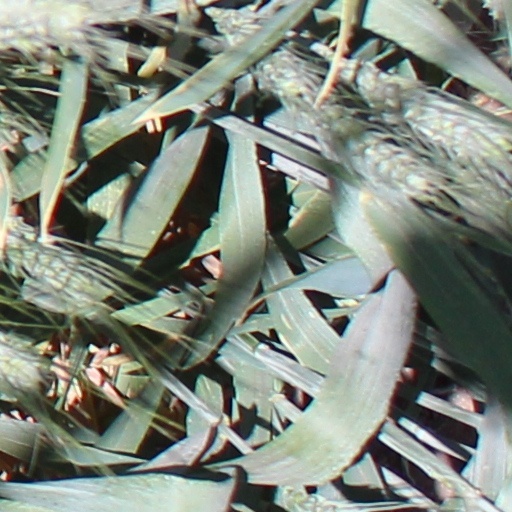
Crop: wheat